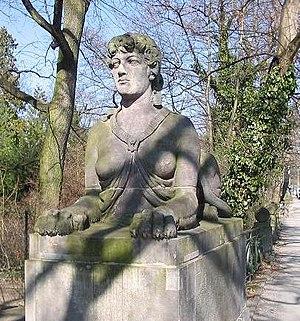
Berlin – Quartier Charlottenburg-Wilmersdorf - Pont Bismarck entre le lac Herthasee et le lac Hubertussee